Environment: real
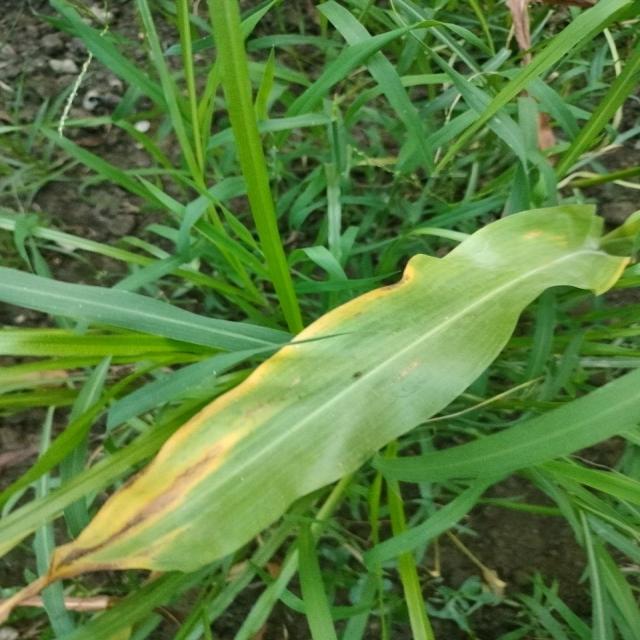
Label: potassium_deficiency